Antiphonary of St. Benigne

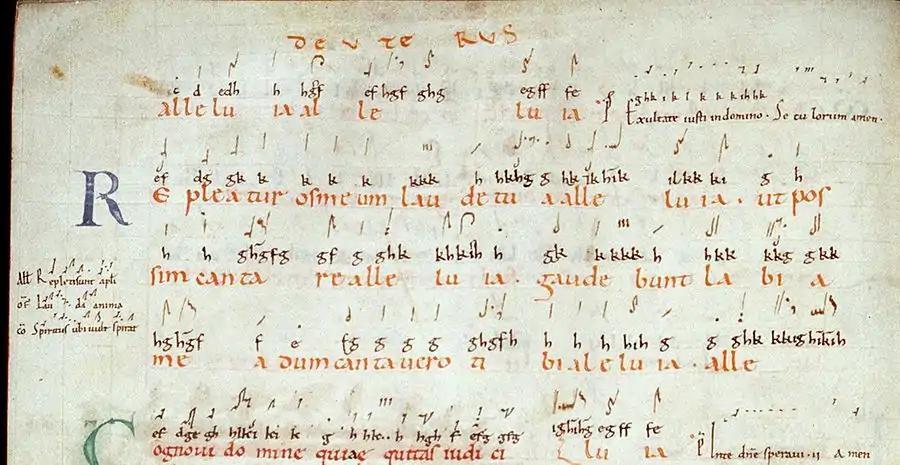
The introit "Repleatur os meum" of the authentic deuterus mode with the psalm 70 "In te domine speravi" and its "differentia" "ii" notated with "amen" (Montpellier, Bibliothèque interuniversitaire de Médecine, Ms. H 159, f. 25v)

This alphabetic pitch notation not only offers insights into microtonal shifts used by the cantors of this local school, it proves that the common projection of the piano keyboard on the medieval tone system is inadequate. Like many other letter systems used since the 8th century, also the system of William of Volpiano represented the positions of the Boethian diagram, and the enharmonic signs used for the dieses represented not a change into another genus, but microtonal attractions within the diatonic melos of a certain mode.